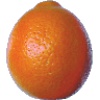
Label: tangelo